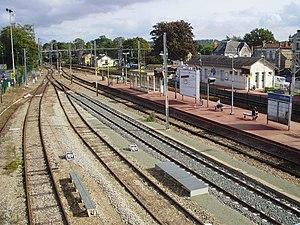
Gare de Dourdan, Essonne, France (voies de garage depuis une passerelle publique au-dessus des voies en regardant vers Paris)